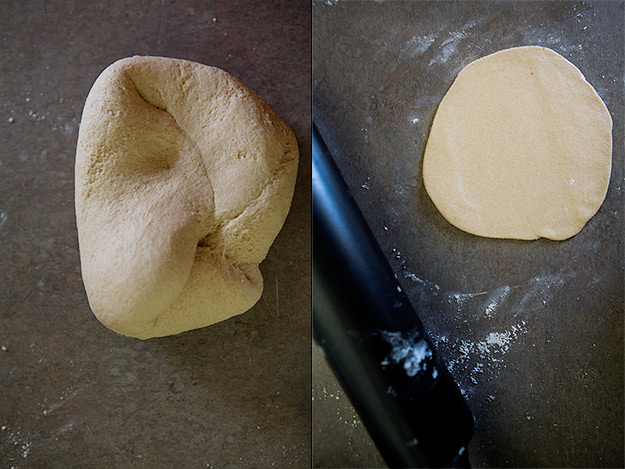
Dish: chapati